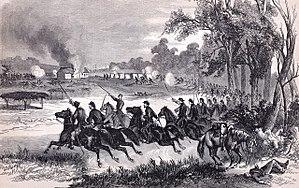
La bataille de Honey Spring est une bataille de la guerre de Sécession qui a eu lieu le 17 juillet 1863, dans les Territoires indiens. La victoire des nordistes fut importante pour leur prise de contrôle de ces territoires. Mais cette bataille est surtout remarquable par le fait que la majorité des combattants n'étaient pas des blancs, mais des Amérindiens et des Afro-Américains.